Gazpacho (band)

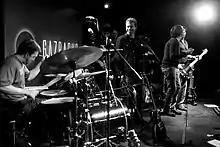
Gazpacho performing in 2011

Gazpacho are an art rock band from Norway. The original core of the band consisted of Jan-Henrik Ohme (vocals), Jon-Arne Vilbo (guitar), and Thomas Andersen (keyboards, programming, production). They started making music together in 1996, and the band has since expanded with Mikael Krømer (violin, co-producer), Robert R Johansen (drums), and Kristian Torp (bass).